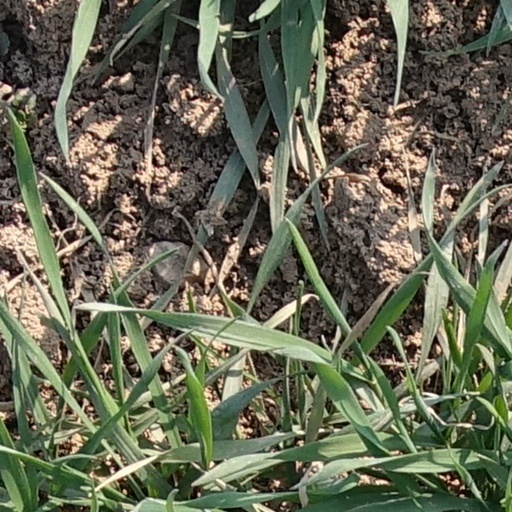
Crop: wheat